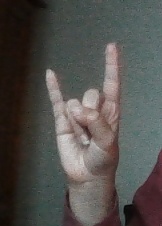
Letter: la